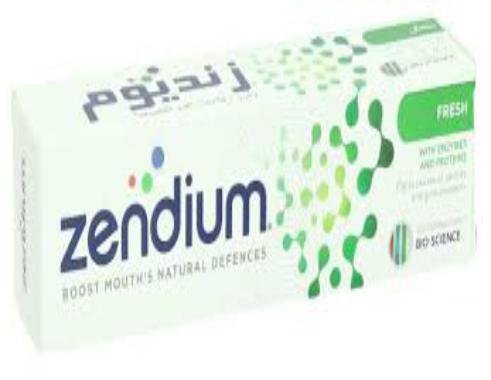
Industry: Medical